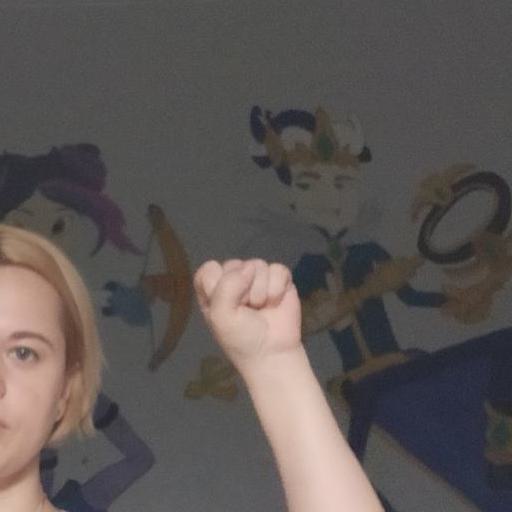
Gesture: fist